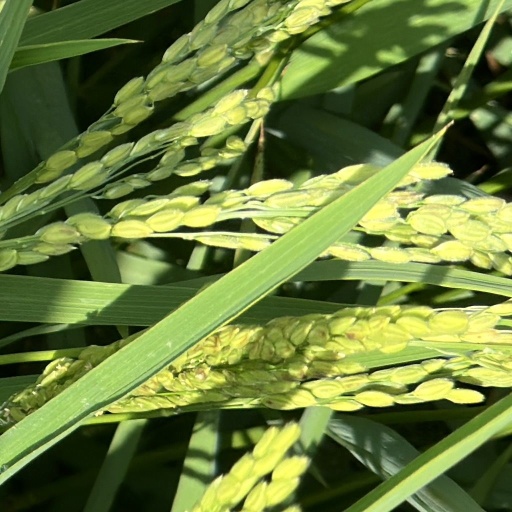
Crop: rice